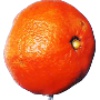
Label: clementine